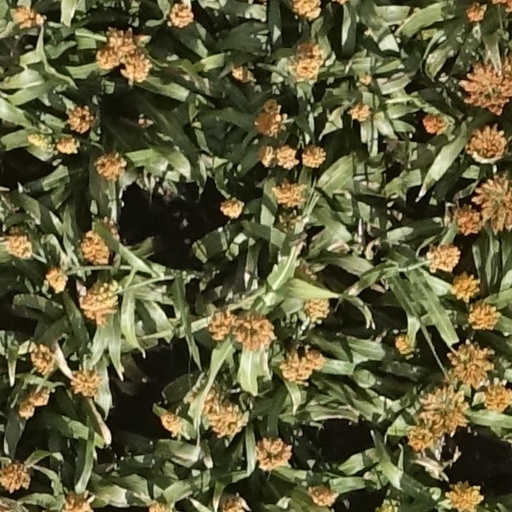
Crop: sorghum